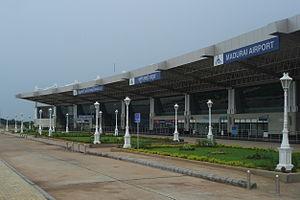
L'aéroport de Madurai est un aéroport international situé à Madurai dans l'État du Tamil Nadu en Inde.